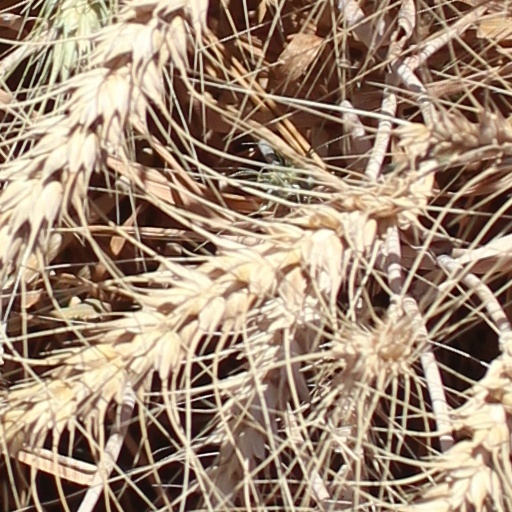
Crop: wheat